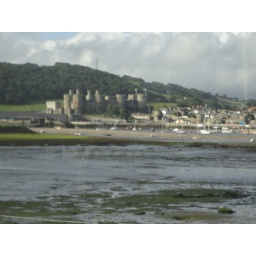
The coast in Wales near Llandudno, with a castle in tyhe background. John Coyle photo